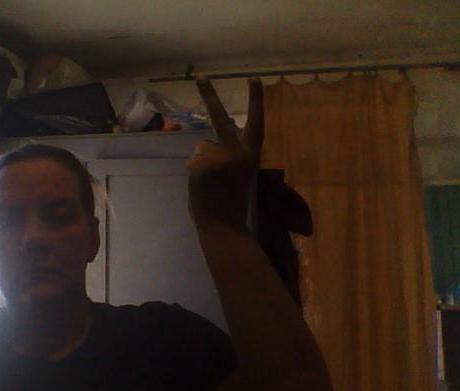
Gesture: peace_inverted